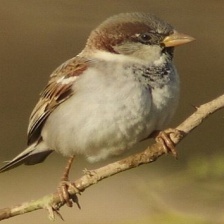
Species: HOUSE SPARROW
Scientific name: PASSER DOMESTICUS